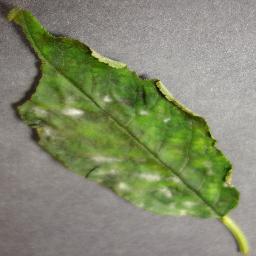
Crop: cherry
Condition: (including_sour)_powdery_mildew